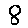
Label: 8